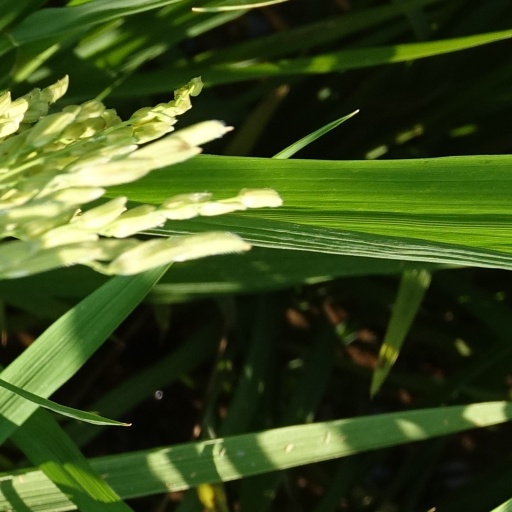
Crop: rice